Heroes Unmasked

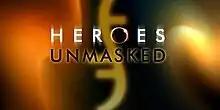

Heroes Unmasked is a behind-the-scenes documentary television series of the American television series "Heroes", made by the BBC and narrated by Anthony Head in series 1–2, and in series 3 by former "Heroes" actor Santiago Cabrera. The show aired after an episode was shown on BBC Two, with one special episode that aired on a Saturday to coincide with the Heroes Catch-Up Weekend, through seasons one and two and for the "volume three" episodes of season three. A 65-minute special, narrated by Martin Freeman, accompanied the season one finale in addition to the usual episode of "Unmasked", and an extra episode of usual length was broadcast a week before season two began.